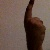
The image shows a hand gesture representing the number 1 in Indian Sign Language.